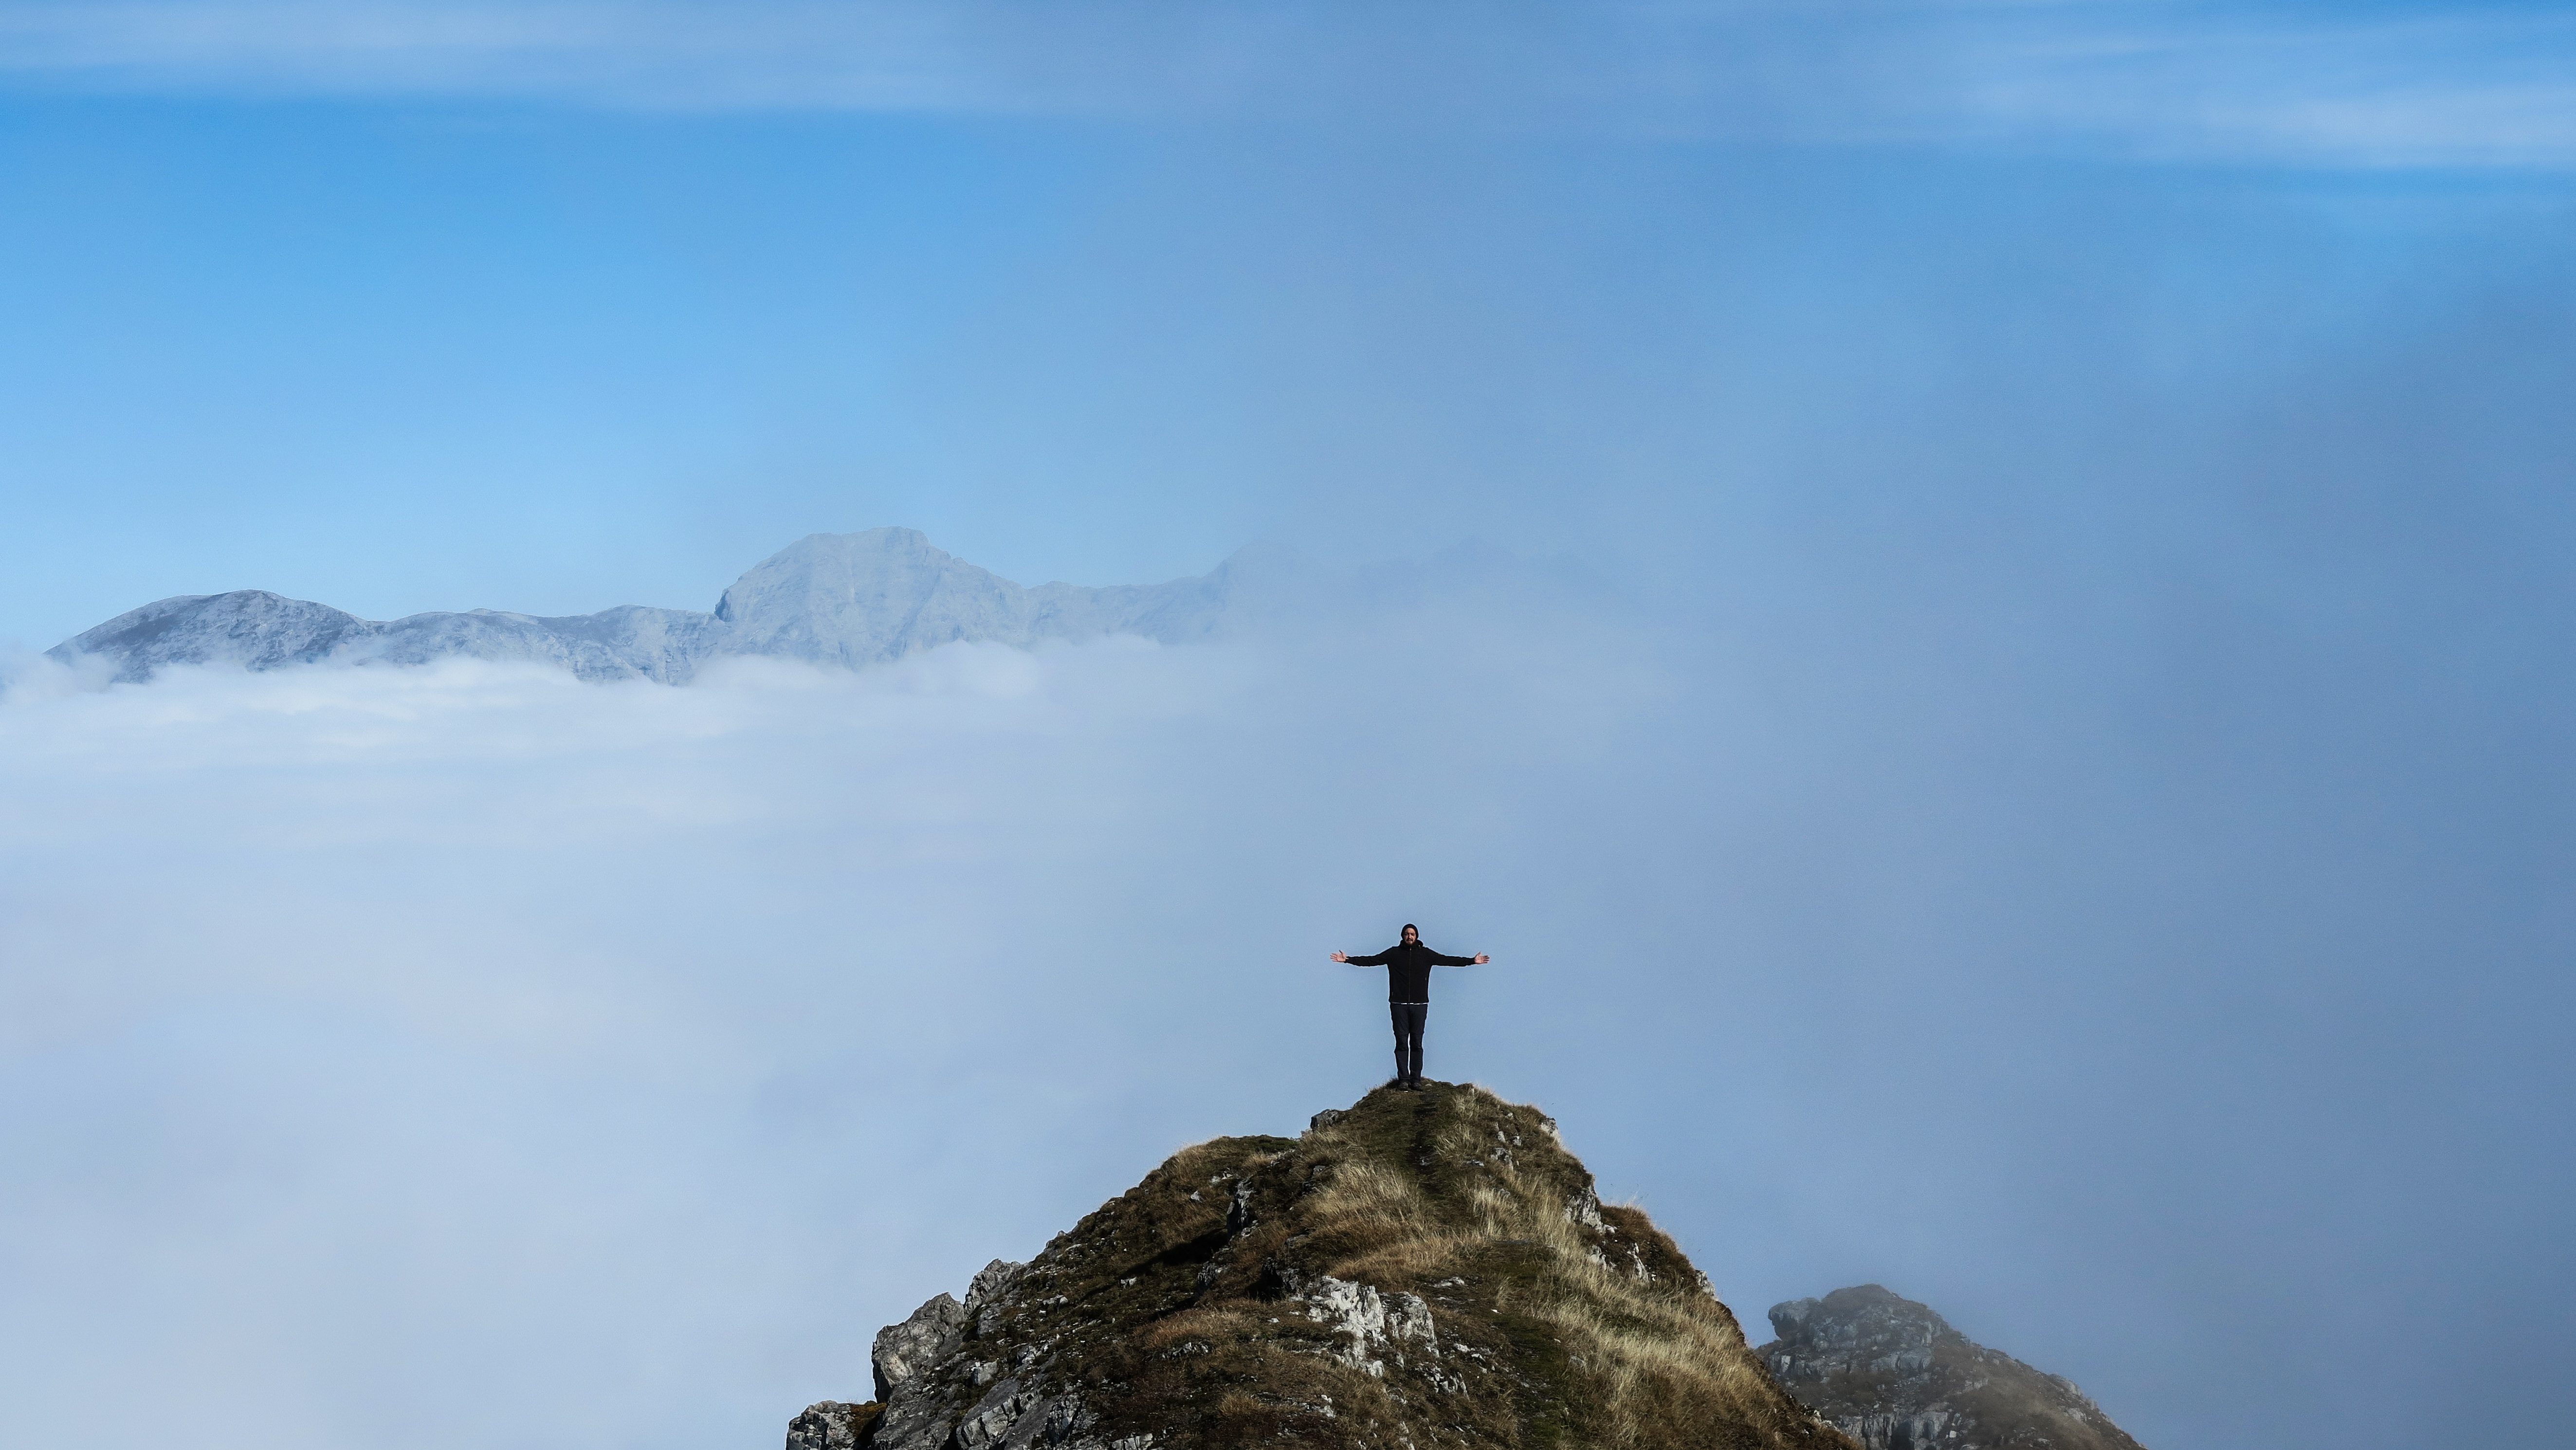
sea, nature, mountain, snow, cloud, sky, hill, adventure, wind, mountain range, weather, ridge, summit, alps, landform, atmospheric phenomenon, atmosphere of earth, mountainous landforms